Dolgarrog railway station

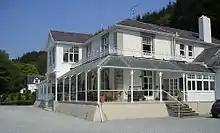
Plas Maenan Hotel

The station is unstaffed and has a single platform, with basic amenities only (waiting shelter and timetable poster board). It also has a digital CIS display like other stations on the branch. Access to the platform is via a foot crossing and path from the A470 road.